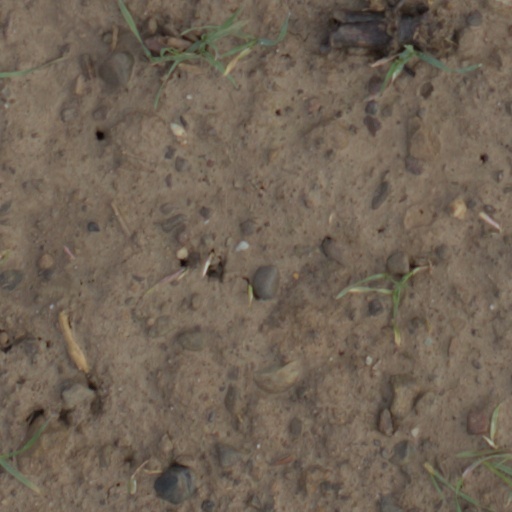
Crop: wheat